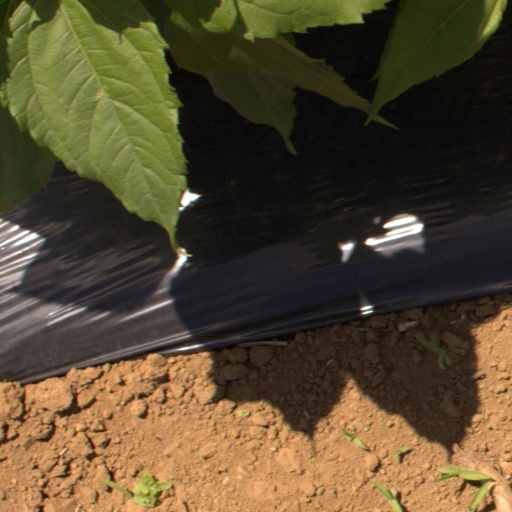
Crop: Jerusalem artichoke